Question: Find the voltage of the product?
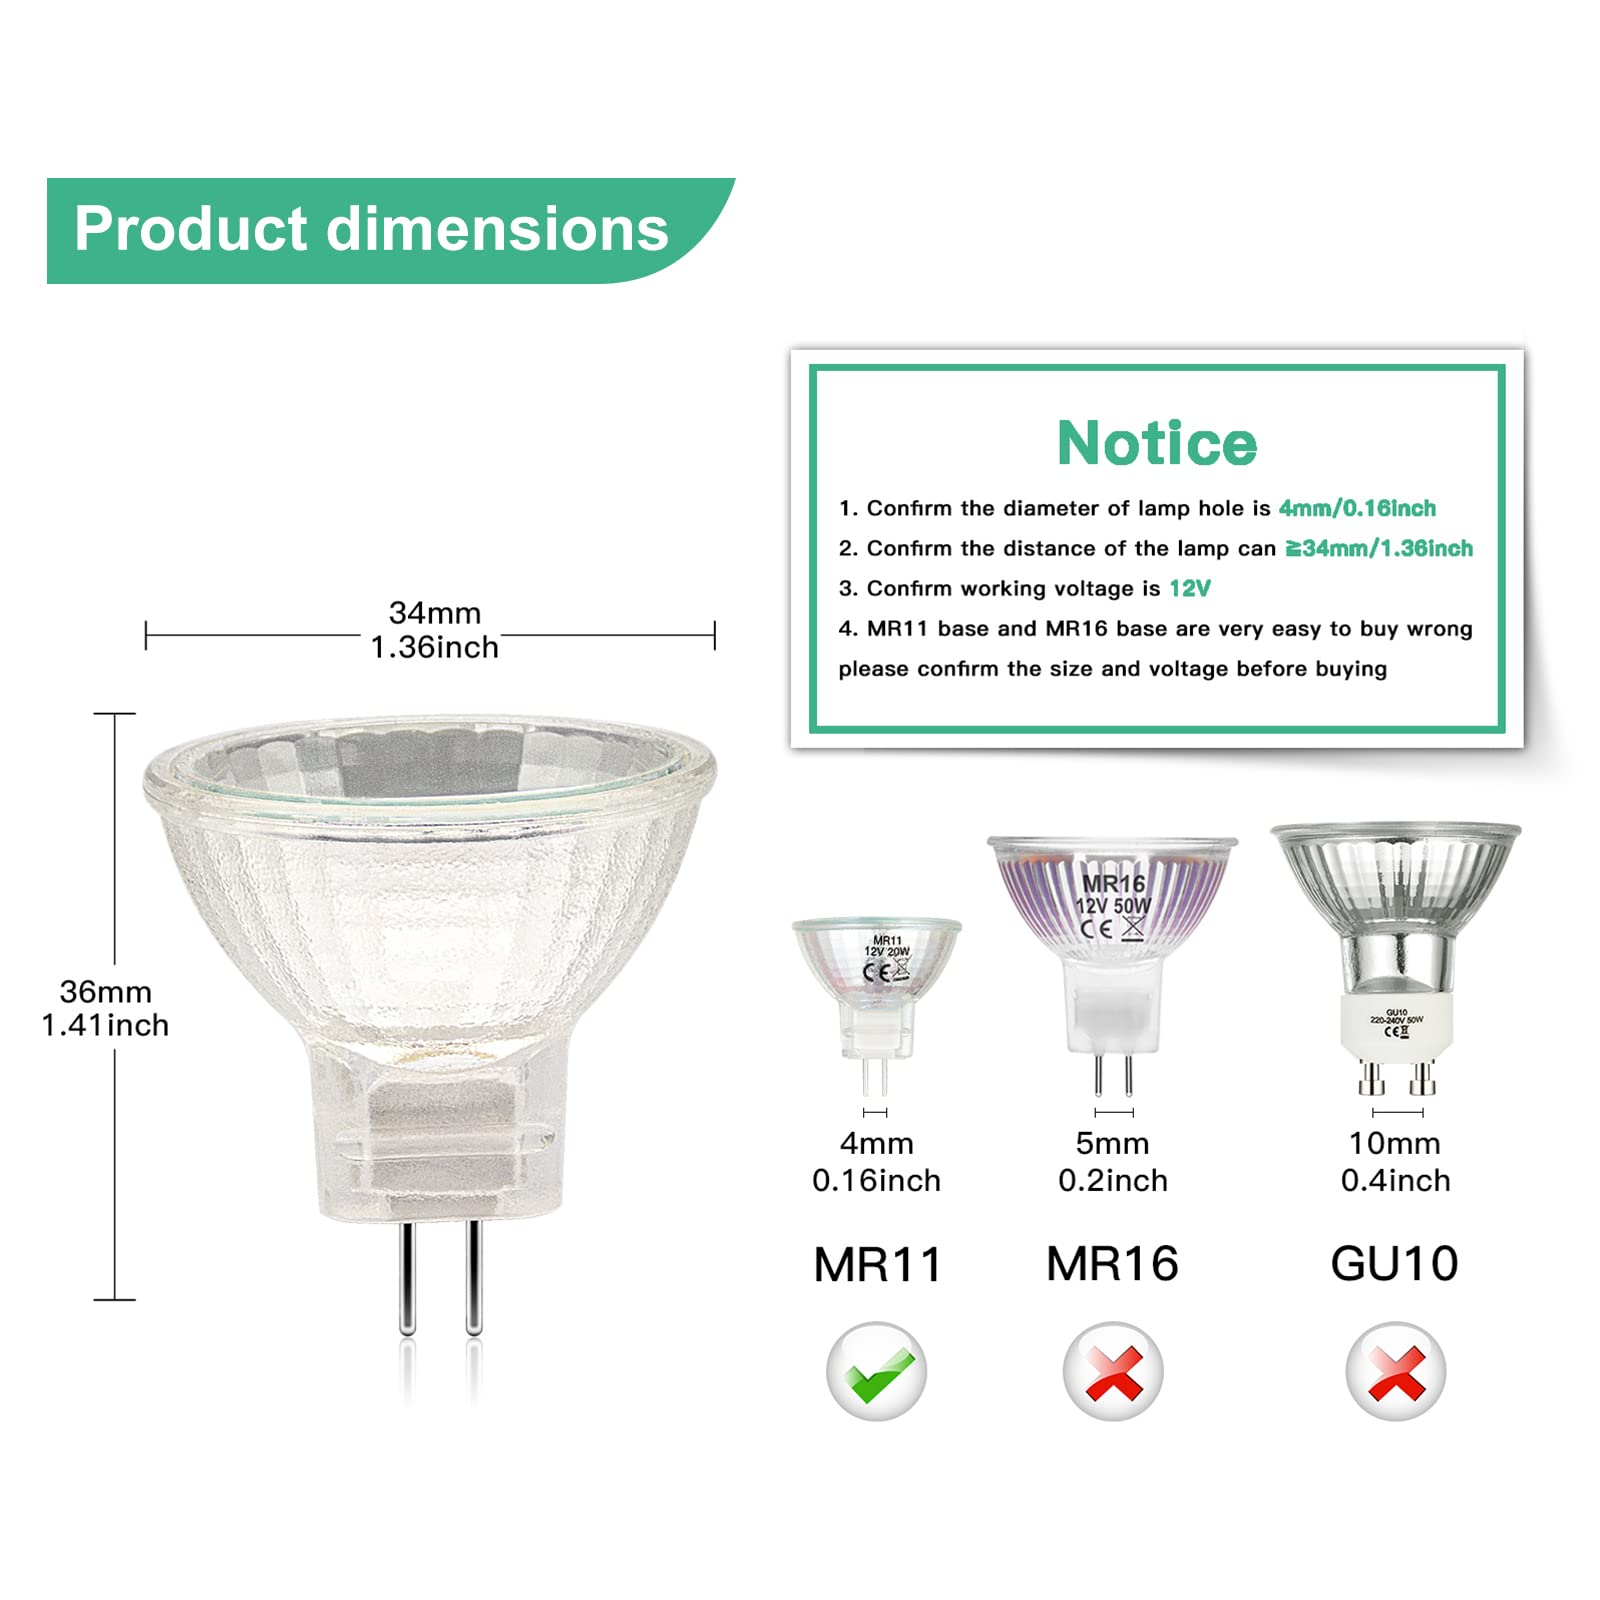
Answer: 12.0 volt